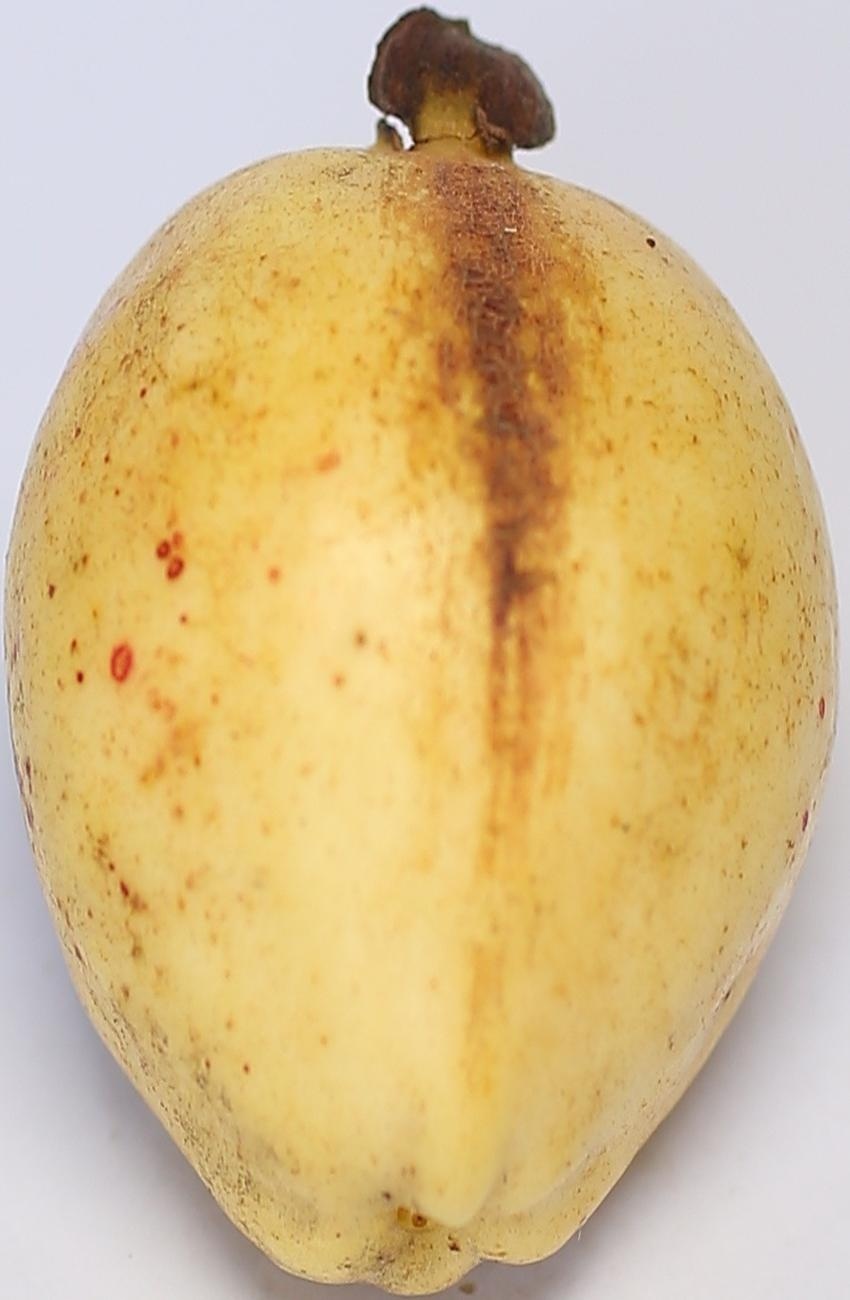
Maturity: ripe
Variety: riyali